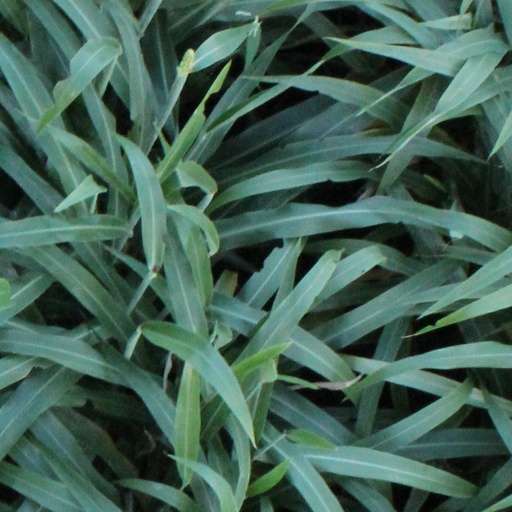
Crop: sorghum